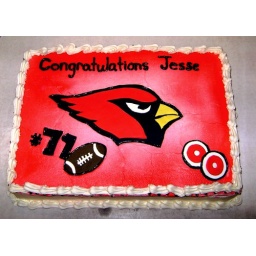
This is my son Jesse Hall's graduation cake made by Amber Stone.